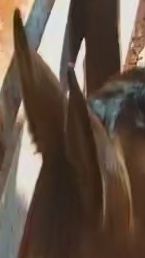
Face region: ears (position_of_ears)
Pain indicator: not_present